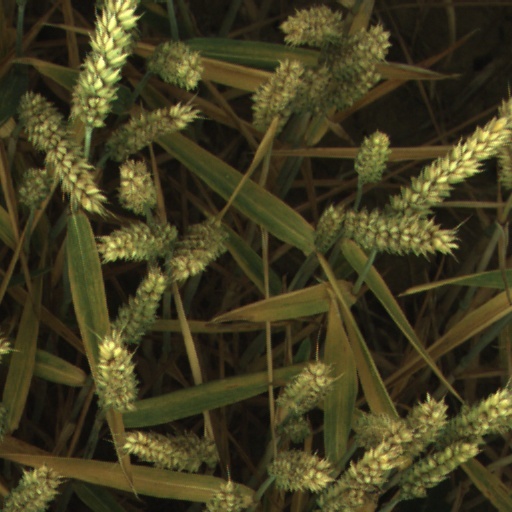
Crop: wheat